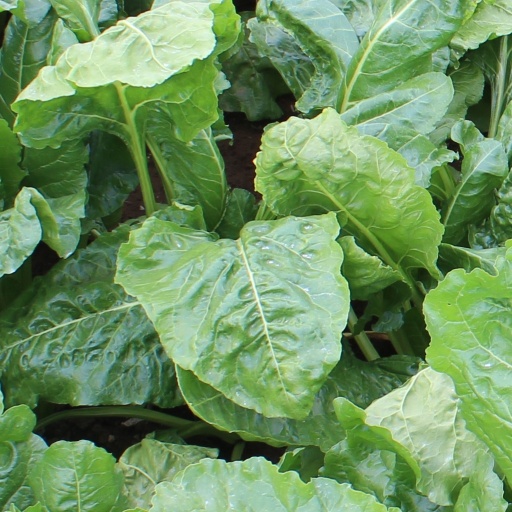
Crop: sugar beet